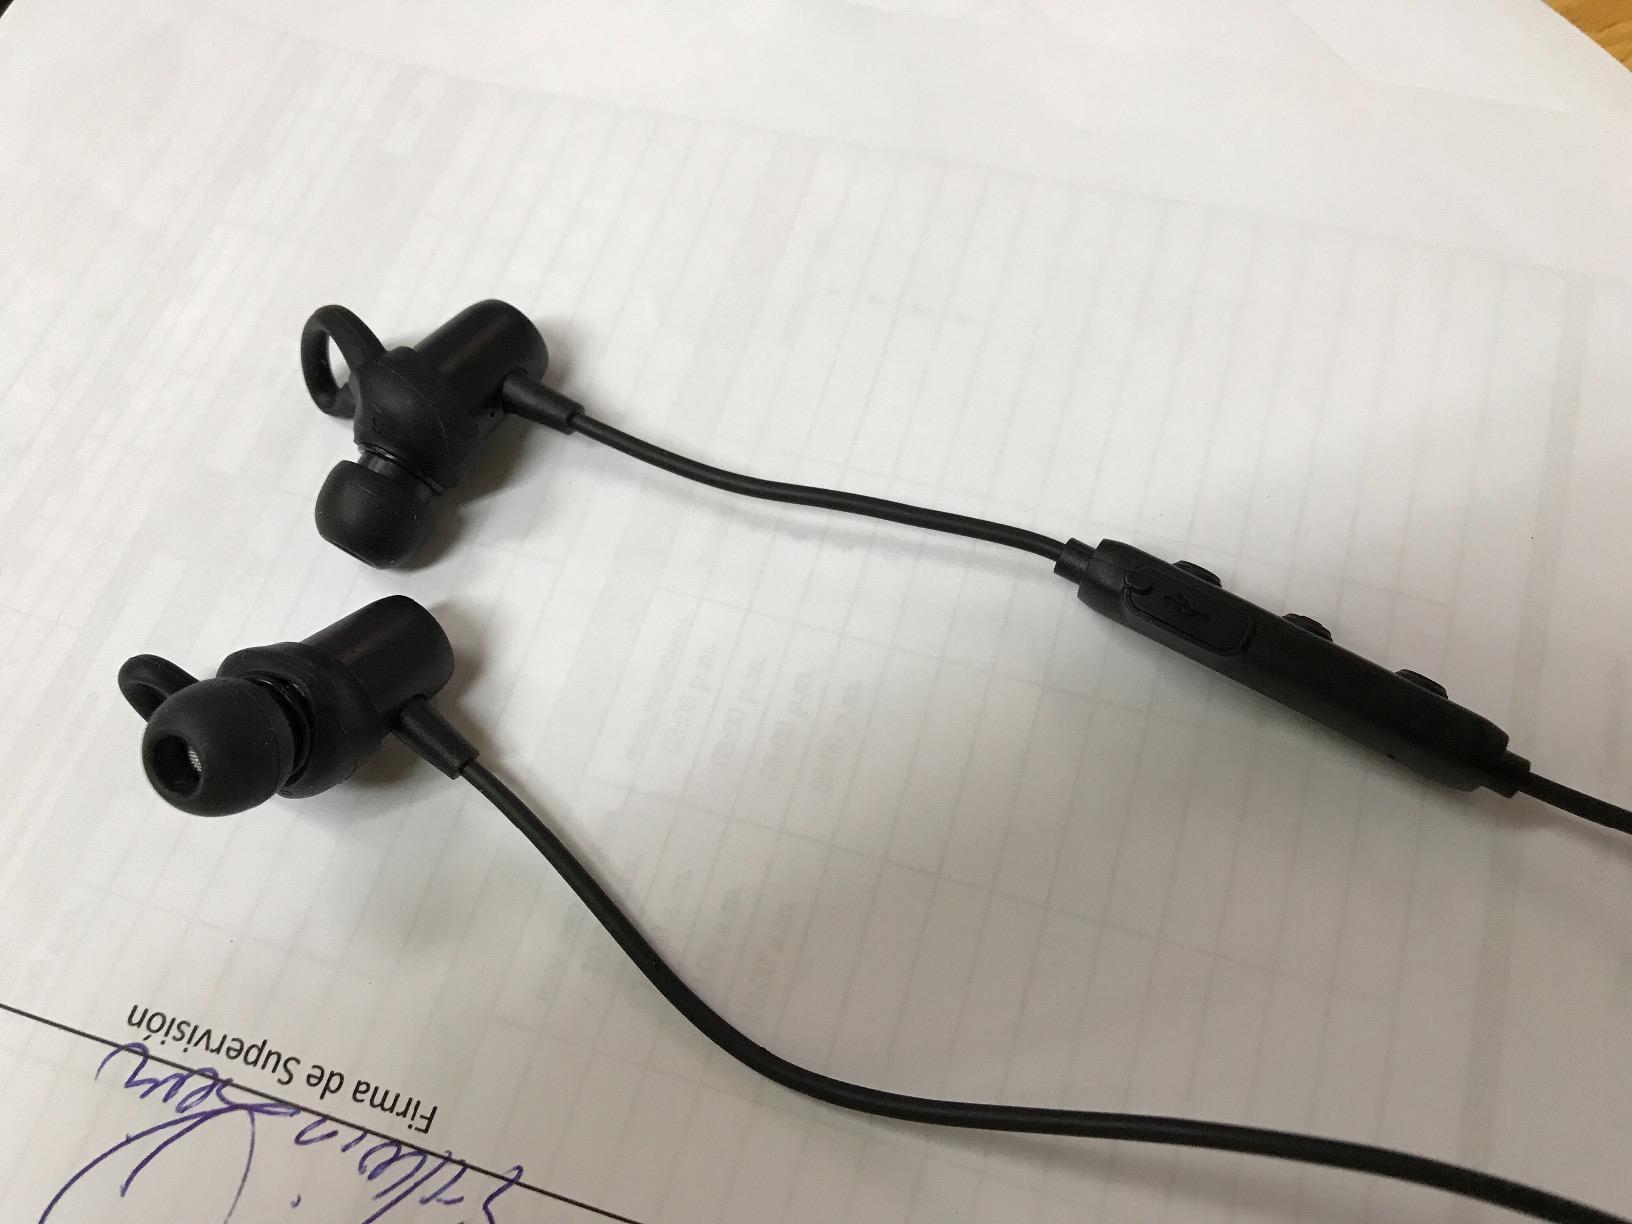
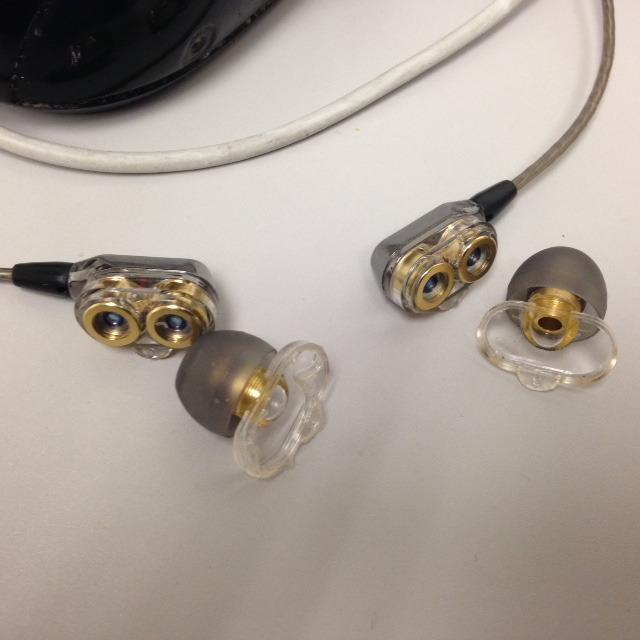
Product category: headphones
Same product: no